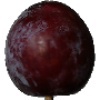
Label: Plum 1